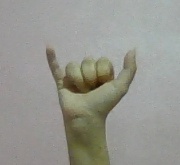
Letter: ya